Gulyana

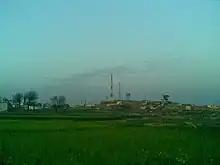
Gulyana: an evening view

Gulyana was approximately 900 years old when Gul Mohammad settled there; it is named for him. Historically before partition Gulyana was the trade centre for surrounding areas. Before the Partition of India Gulyana was the renowned place and Tehsildar office was operating here in Gulyana with judicial, but because of G.T ROAD Gujar khan became a judicial place. The central peak point called Pind was used for the traders to announce the arrival of new goods, in 1960 and early 1970 "LITTO" a drum beater used to announce at Pind.